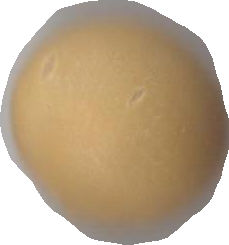
Variety: Grobogan